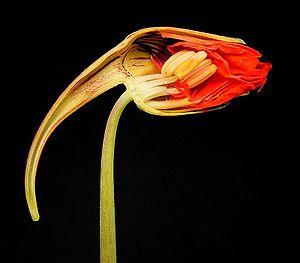
La Grande Capucine ou Capucine est une plante herbacée vivace, de la famille des Tropaéolacées et du genre Tropaeolum. Cette plante ornementale et comestible est probablement un hybride originaire d'Amérique du Sud. Elle a été introduite en France, ou elle est cultivée comme une annuelle, en provenance du Pérou à la fin du XVIIᵉ siècle.